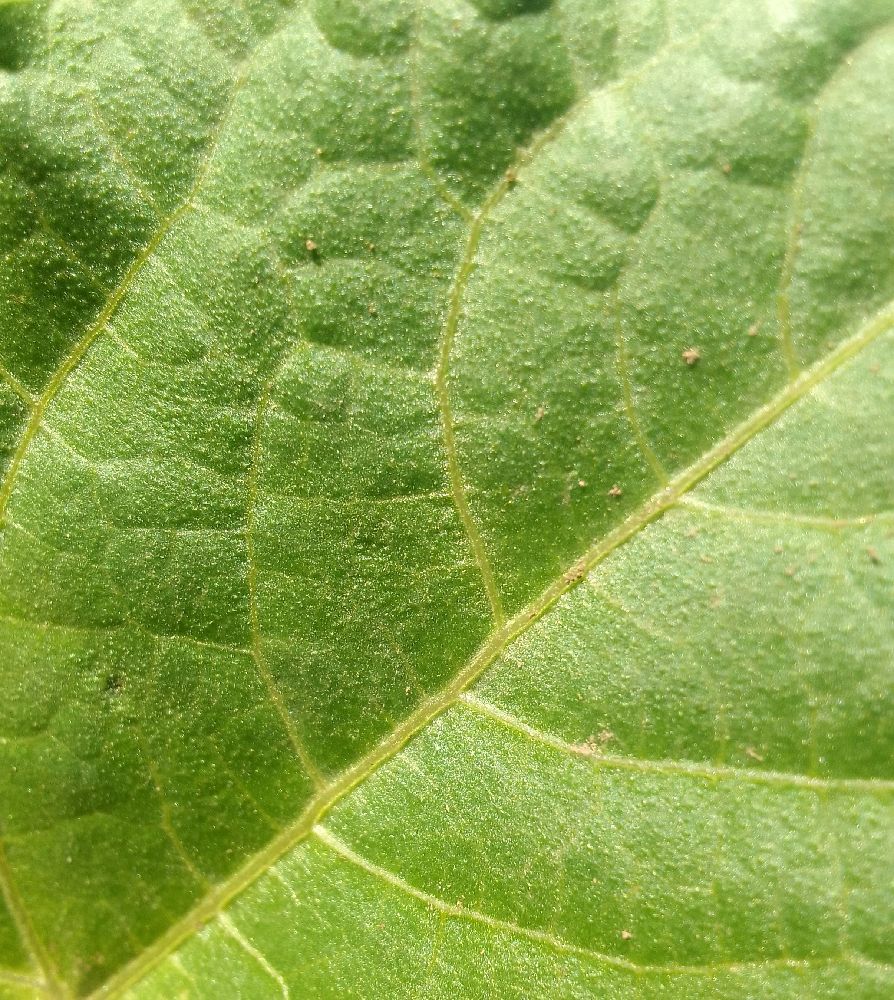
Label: healthy